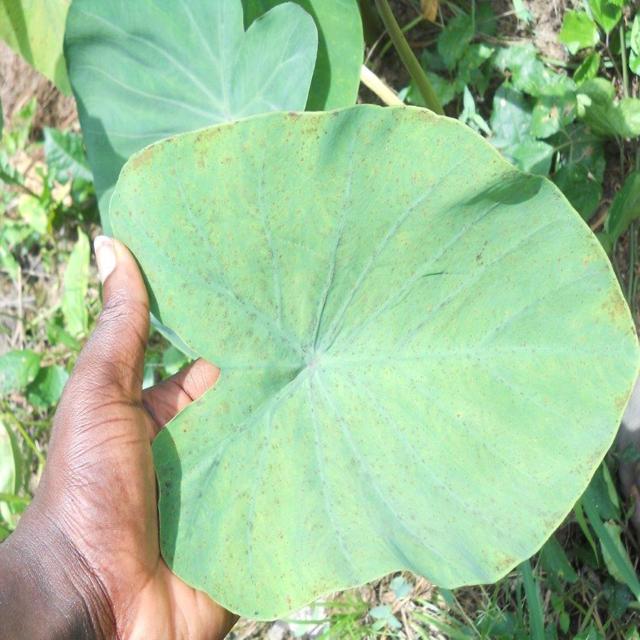
Label: Early_Blight